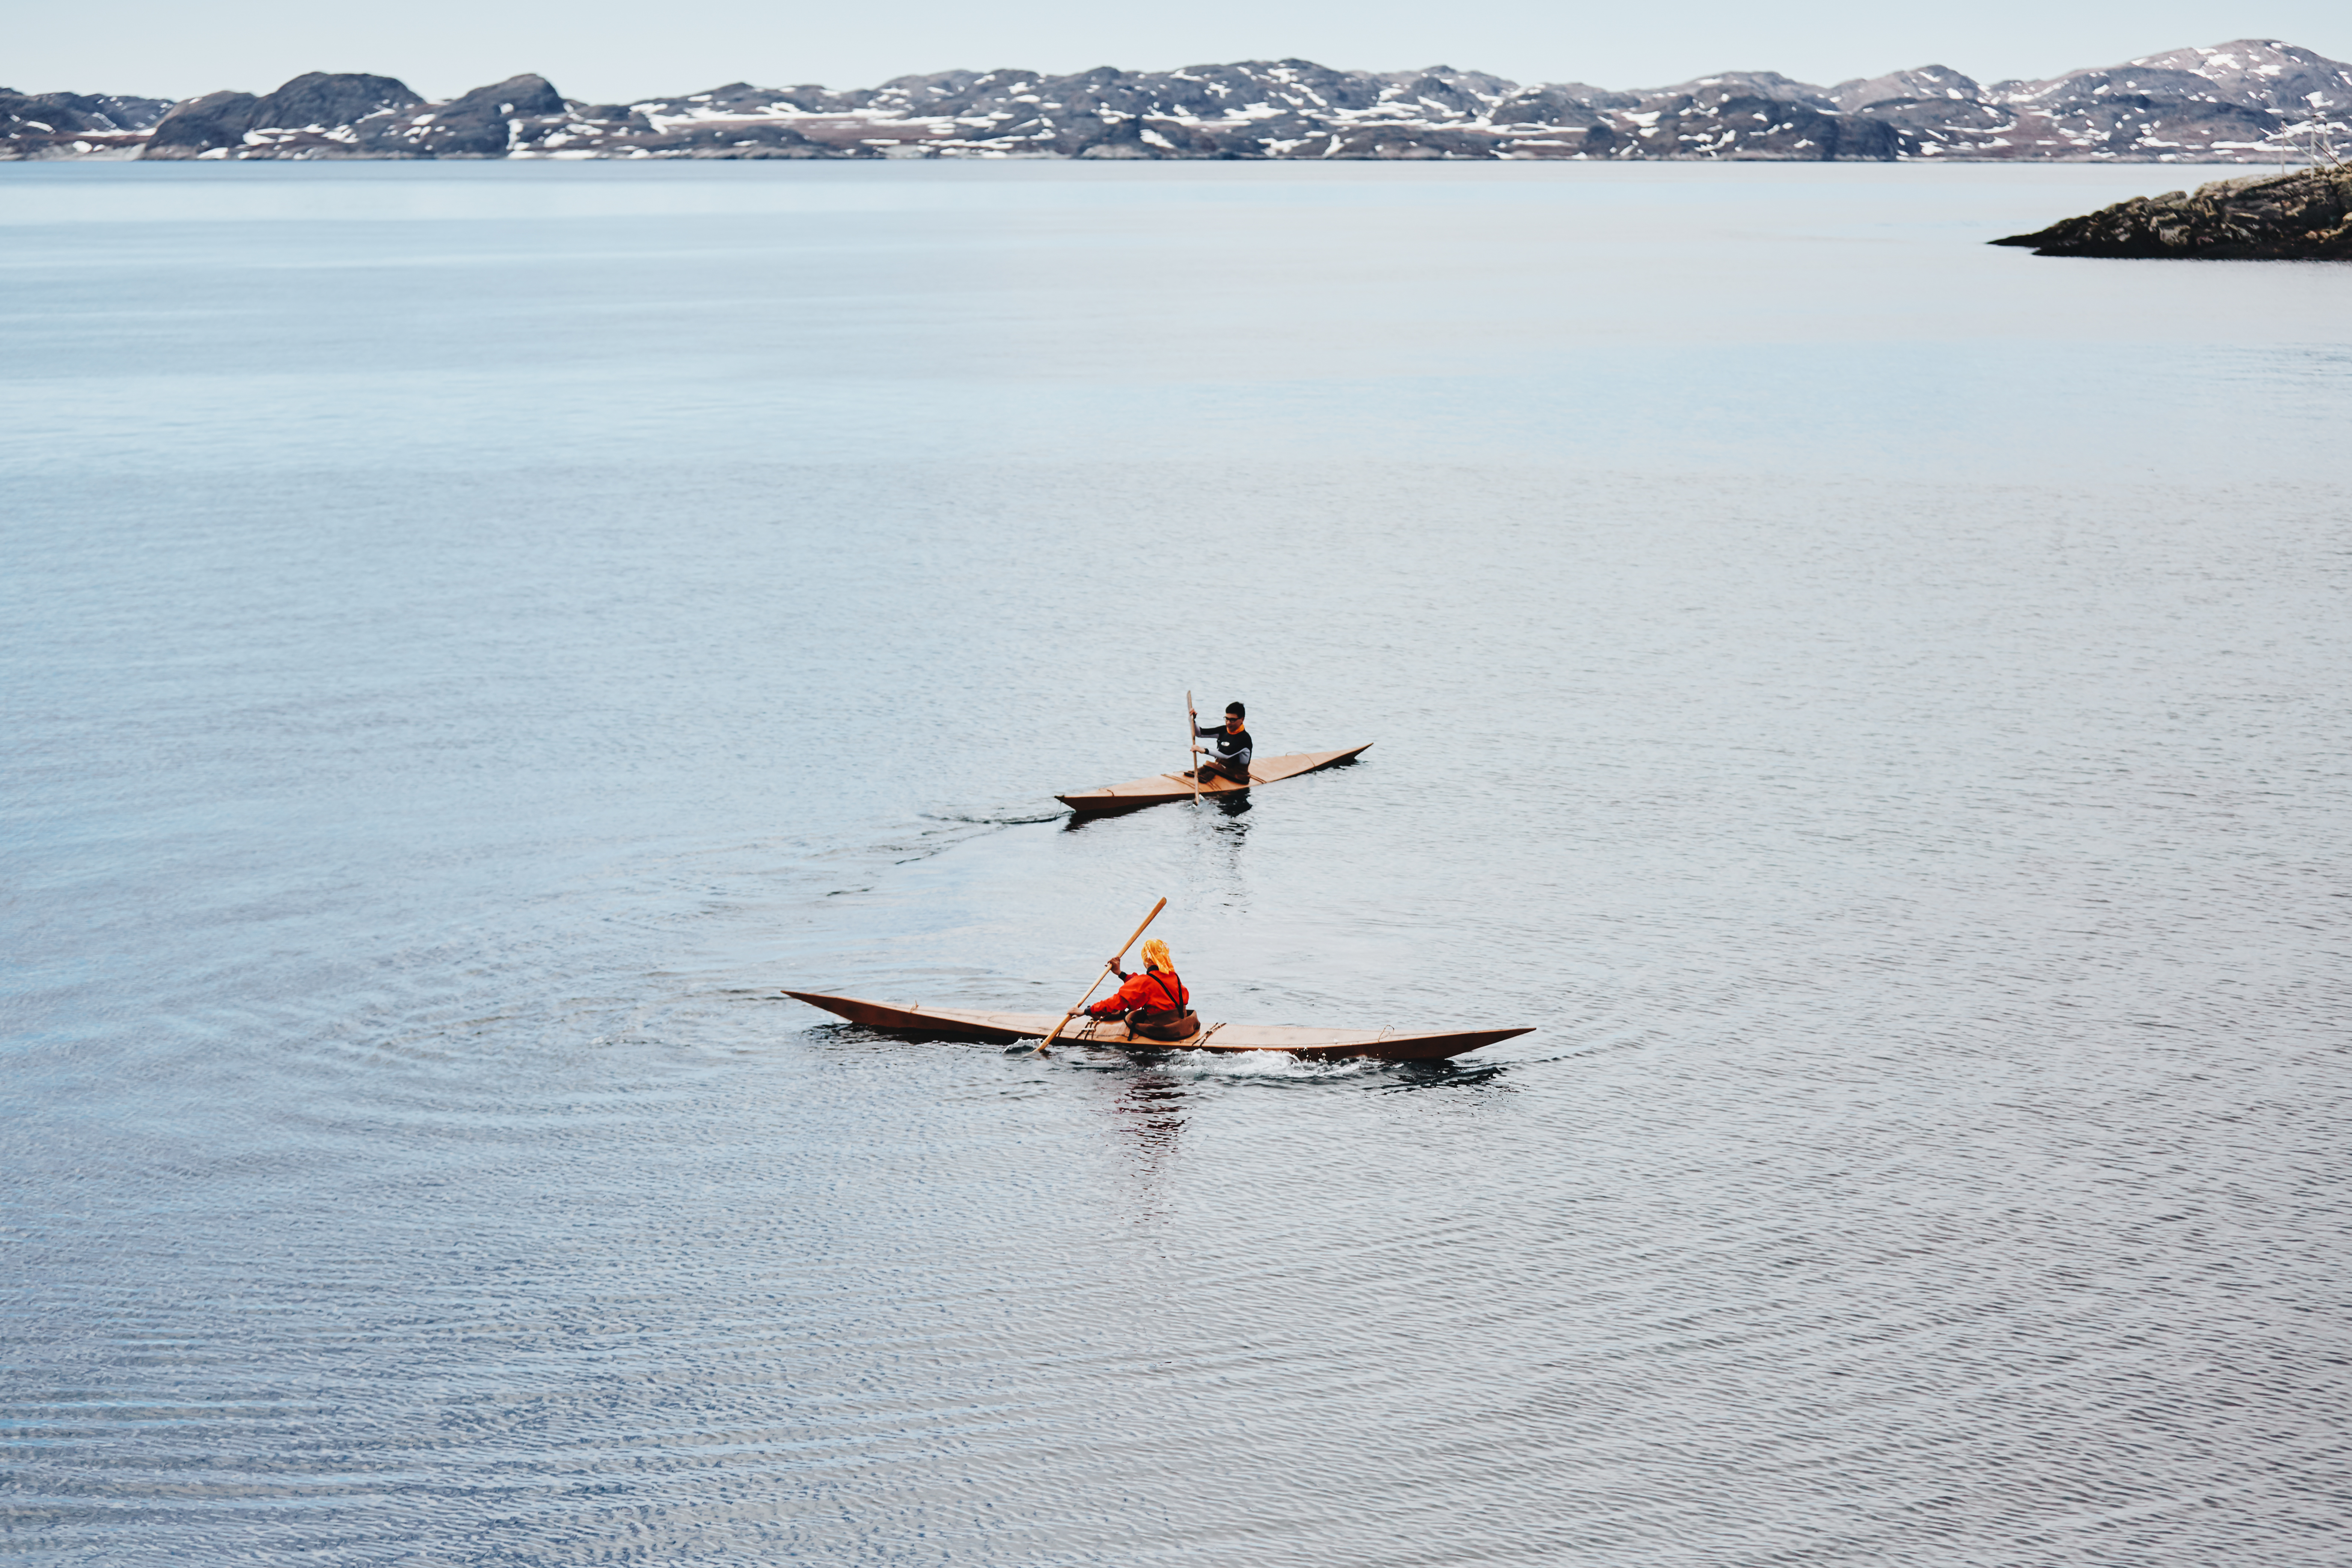
kayak, vehicle, kayaking, boat, boating, sea kayak, recreation, sound, watercraft, watercraft rowing, sea, boats and boating equipment and supplies, calm, canoeing, rowing, loch, water transportation, lake, canoe sprint, inlet, river, sports equipment, ocean, canoe